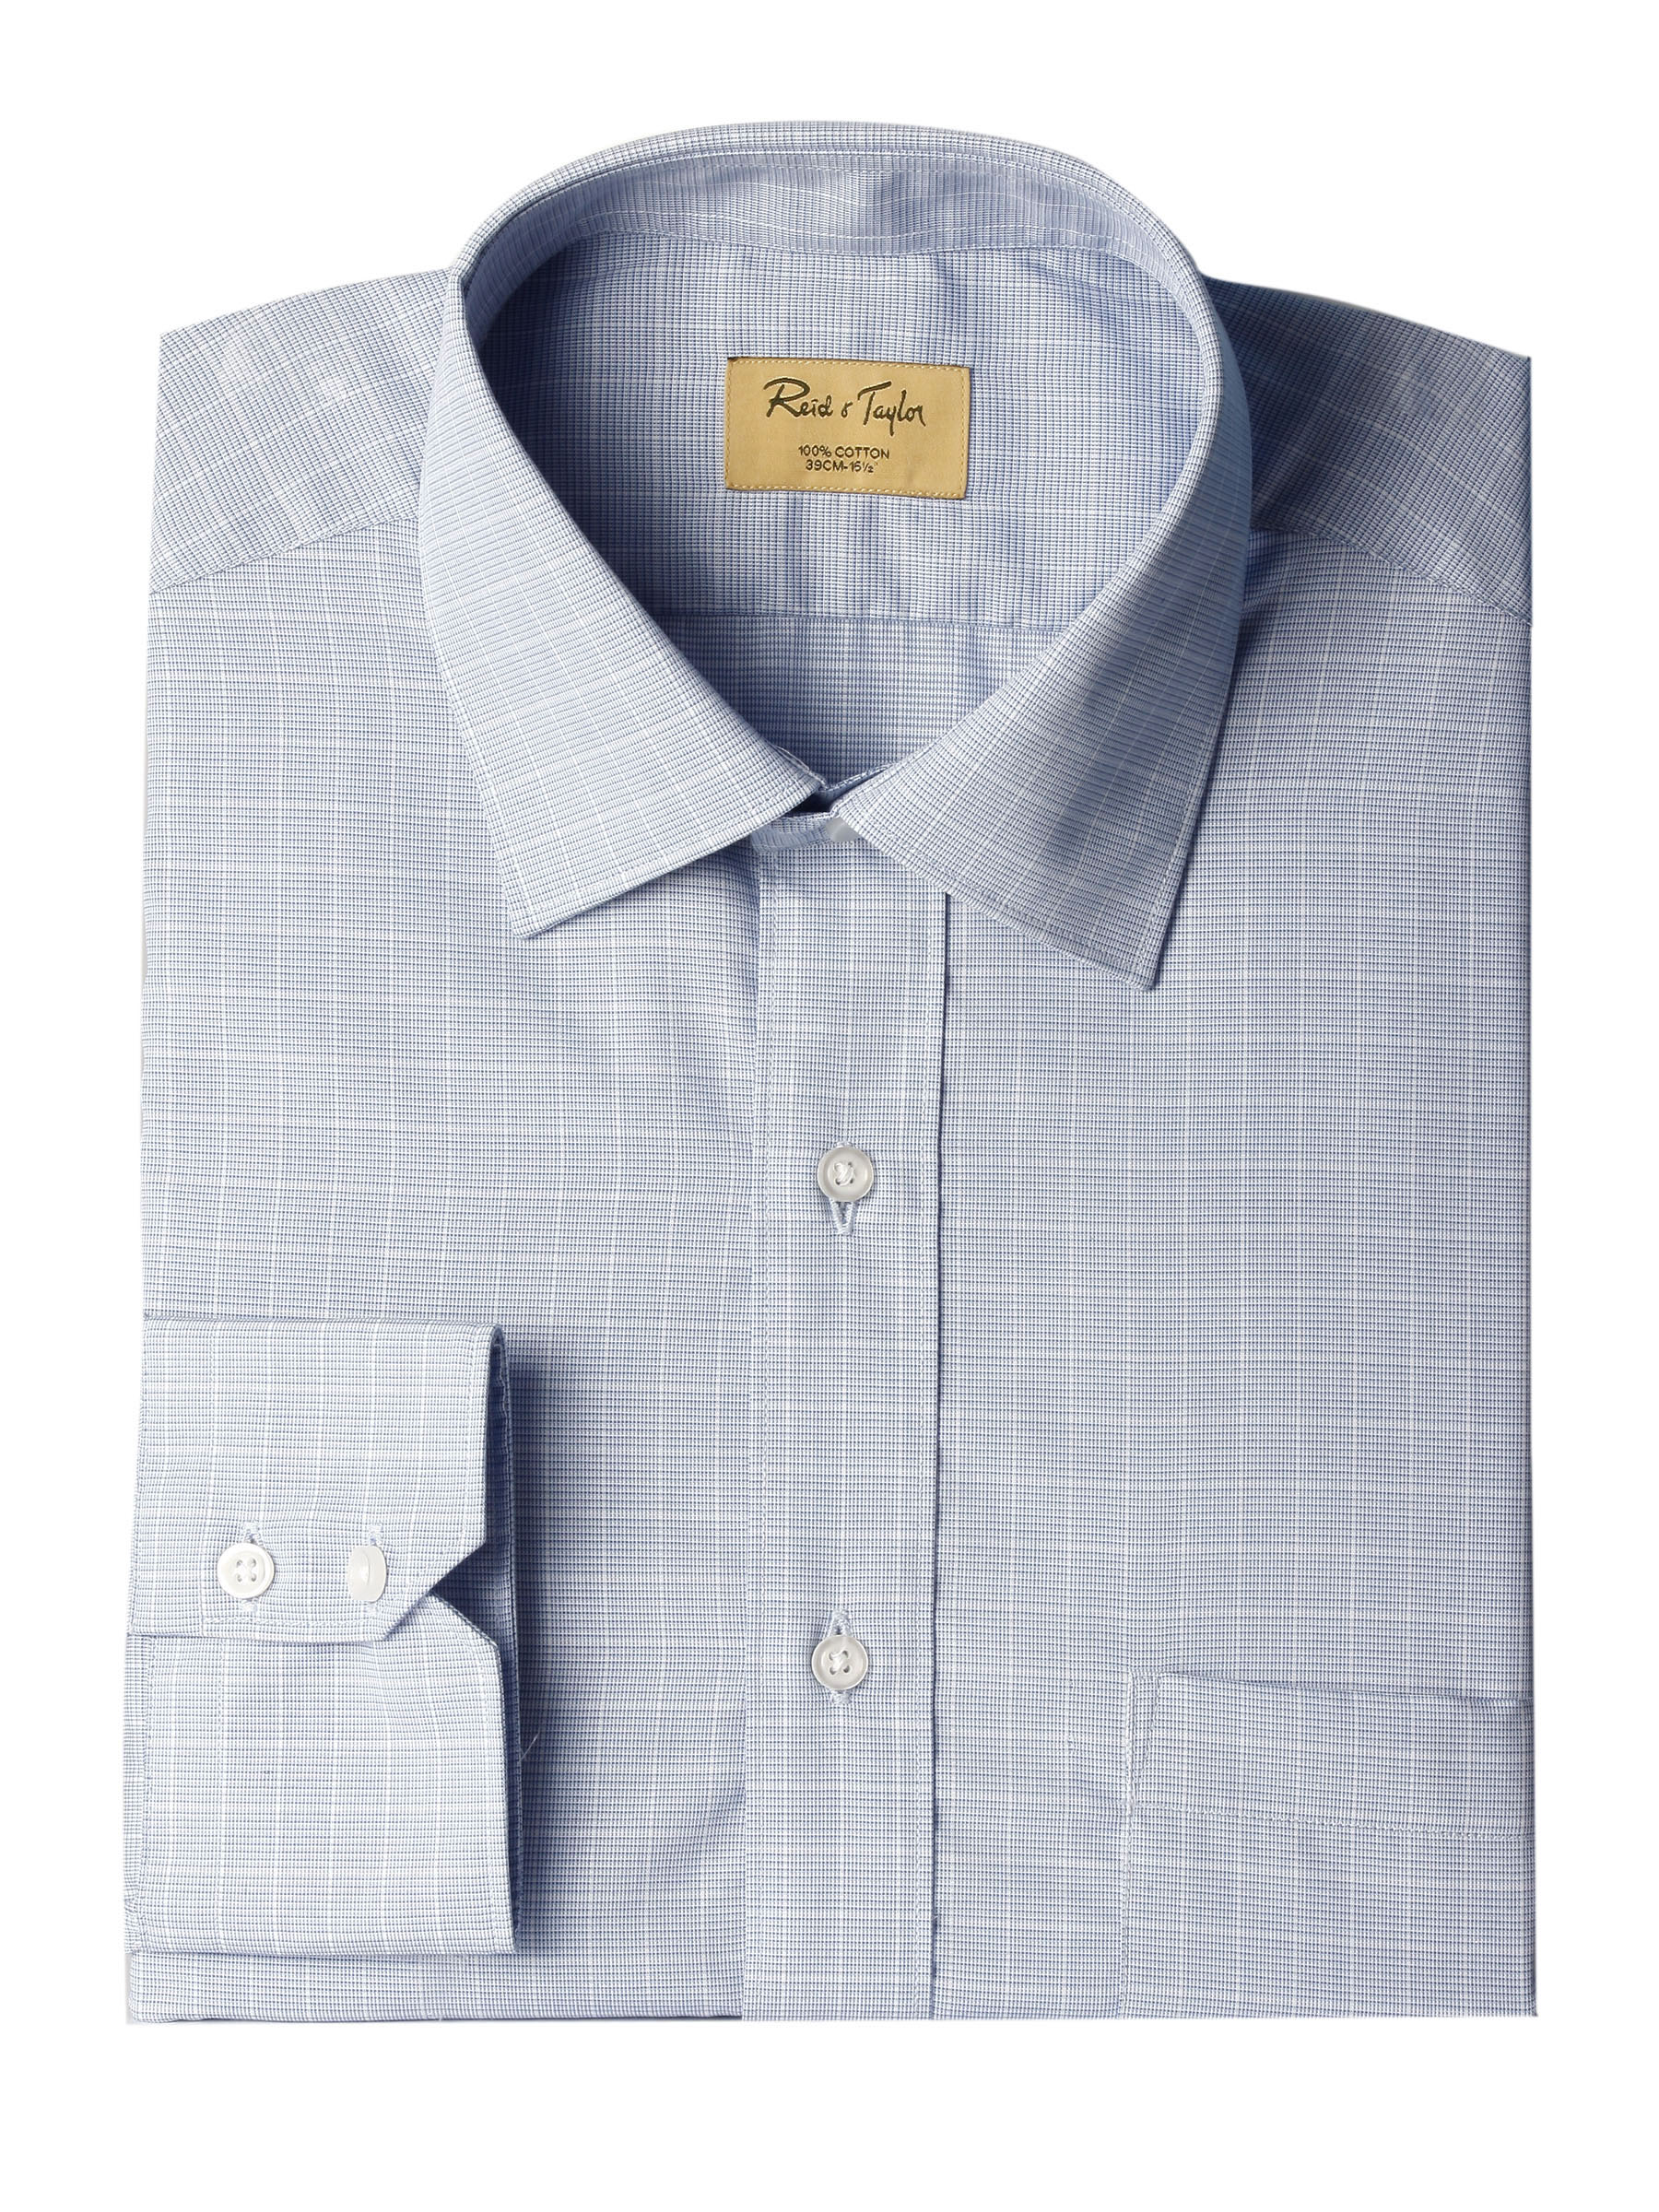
Reid & Taylor Men Checks Blue Shirts
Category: Apparel / Topwear / Shirts
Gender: Men
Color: Blue
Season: Fall 2011
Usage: Formal